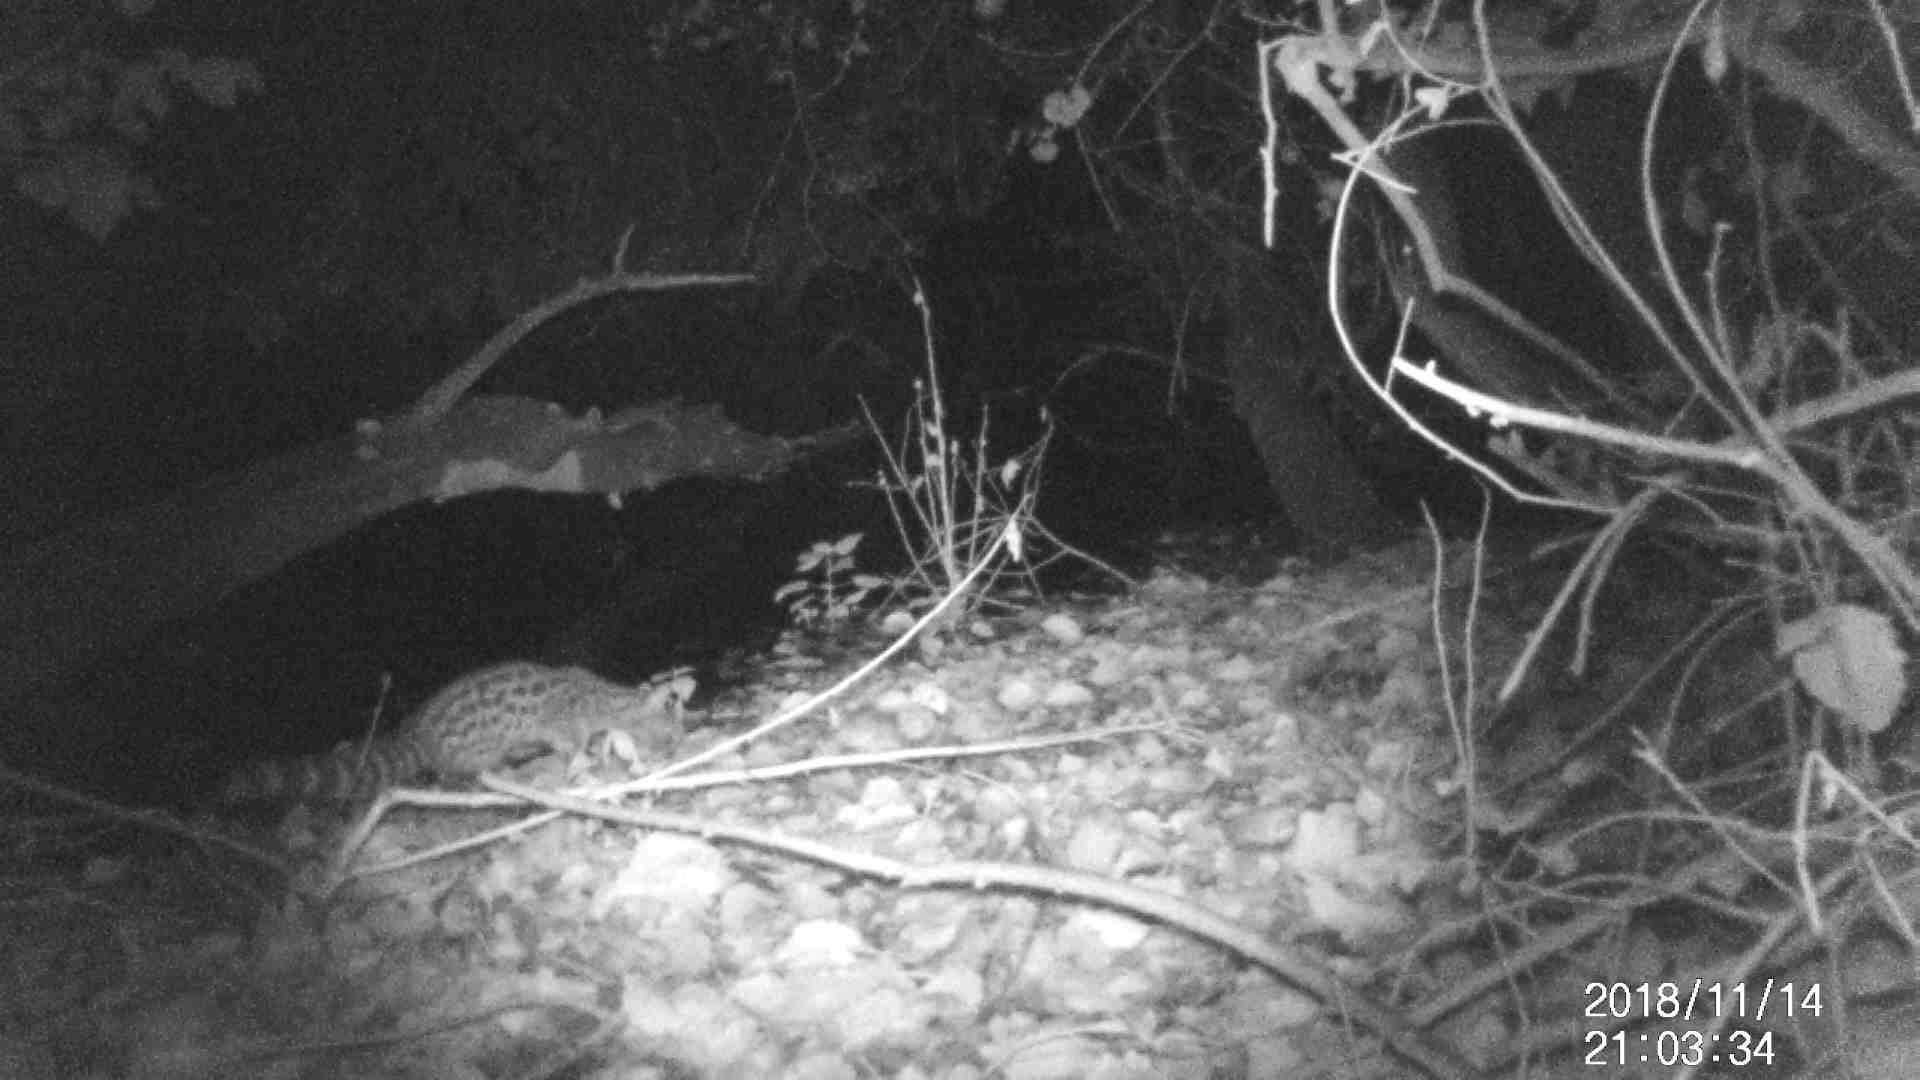
Species: Genetta genetta